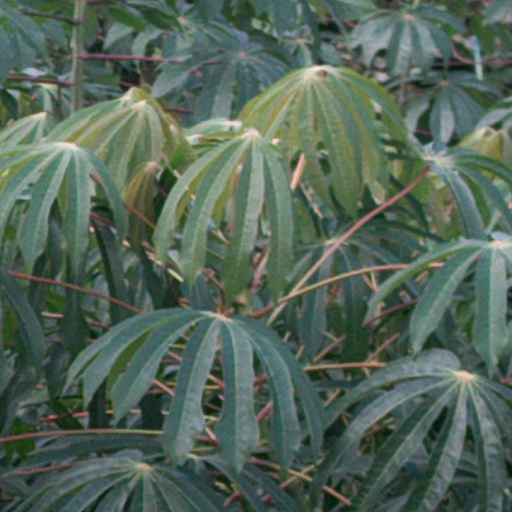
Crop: cassava